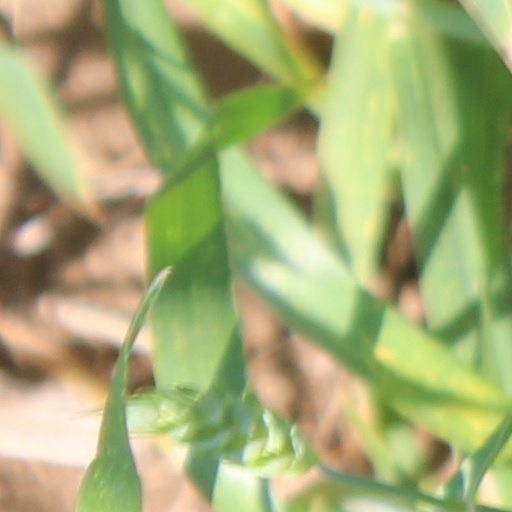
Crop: wheat